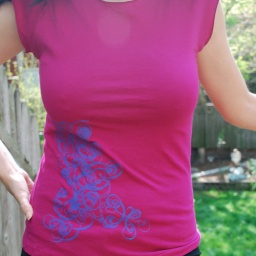
Silkscreened decorative design in blue on a hot pink american apparel raglan shirt.